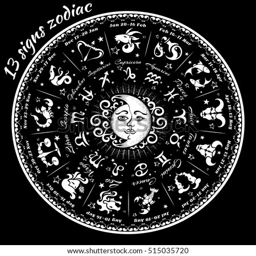
signs of the zodiac astrological circle